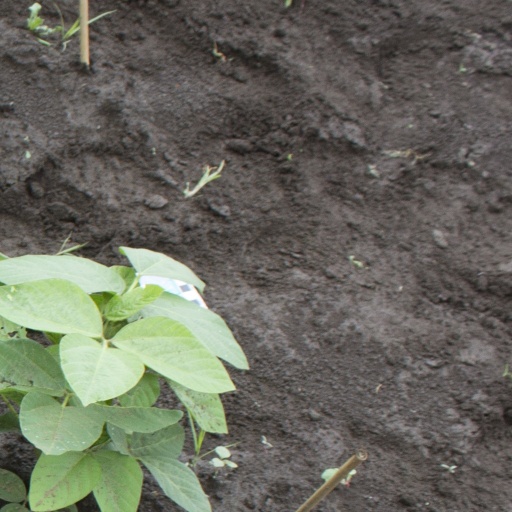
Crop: soybean